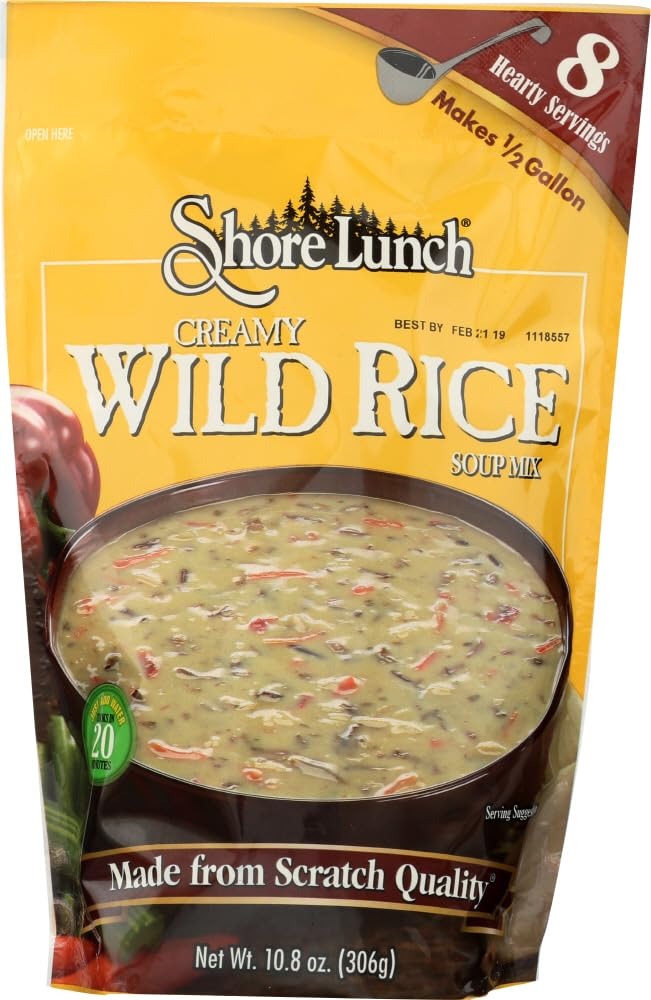
Item Name: Shore Lunch Mix Soup Creamy Wild Rice 6x 10.8Oz
Value: 6.0
Unit: Count

Price: 12.82